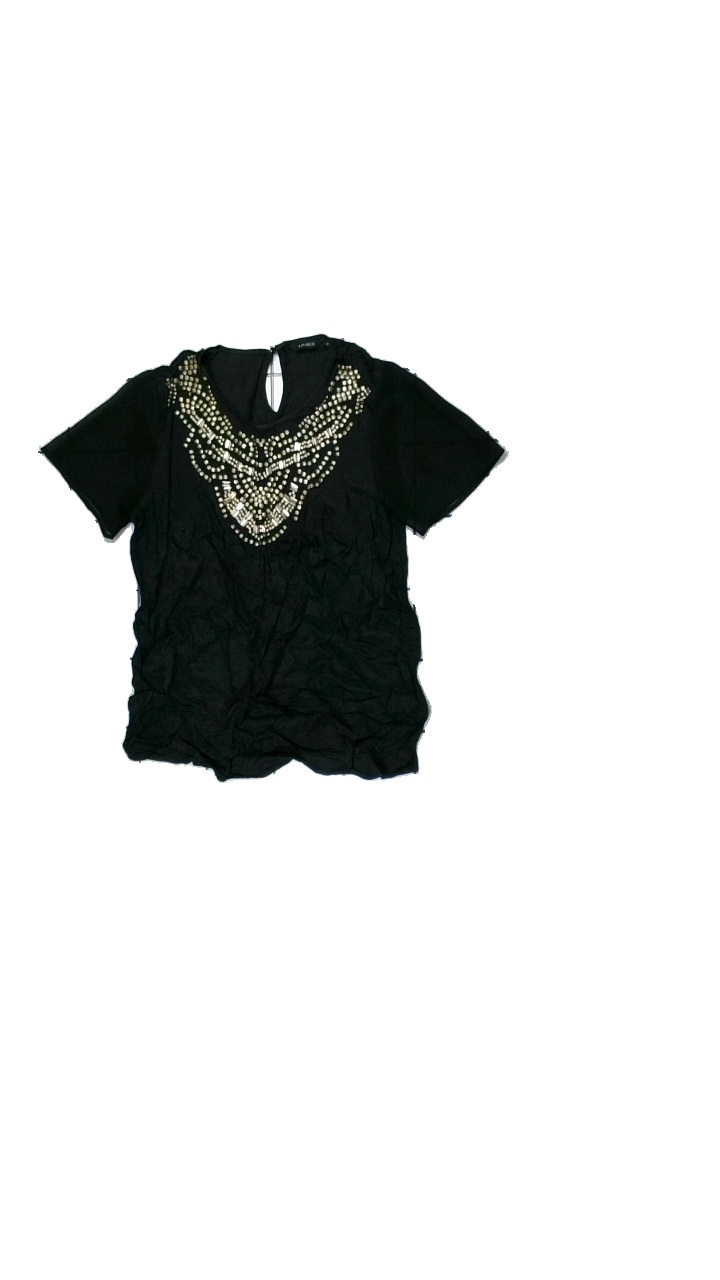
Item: T-shirt (Ladies)
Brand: Lindex
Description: t-shirt med guldiga knappar
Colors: Black
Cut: C-collar
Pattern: Metallic
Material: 100% viskos
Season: All
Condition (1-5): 3
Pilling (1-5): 3
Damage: nopprigt
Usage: Export
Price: <50